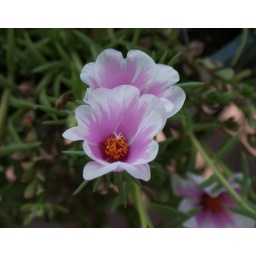
love the pink and white in this flower